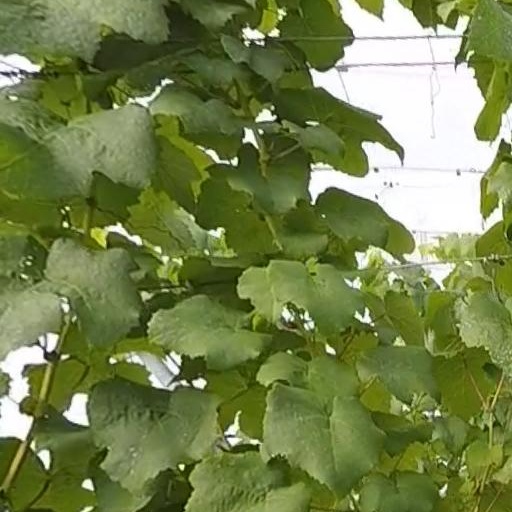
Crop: grape